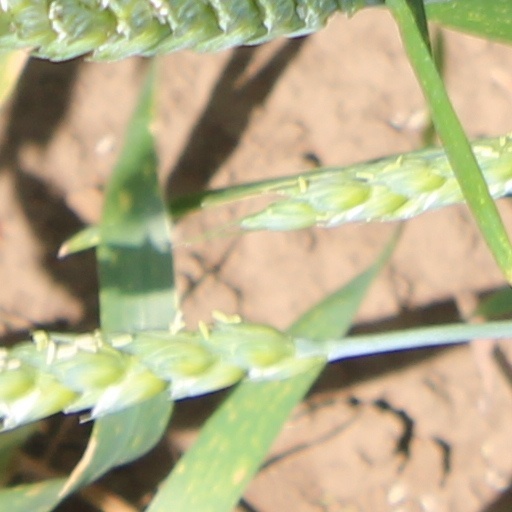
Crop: wheat